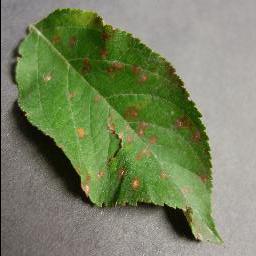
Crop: apple
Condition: cedar_rust